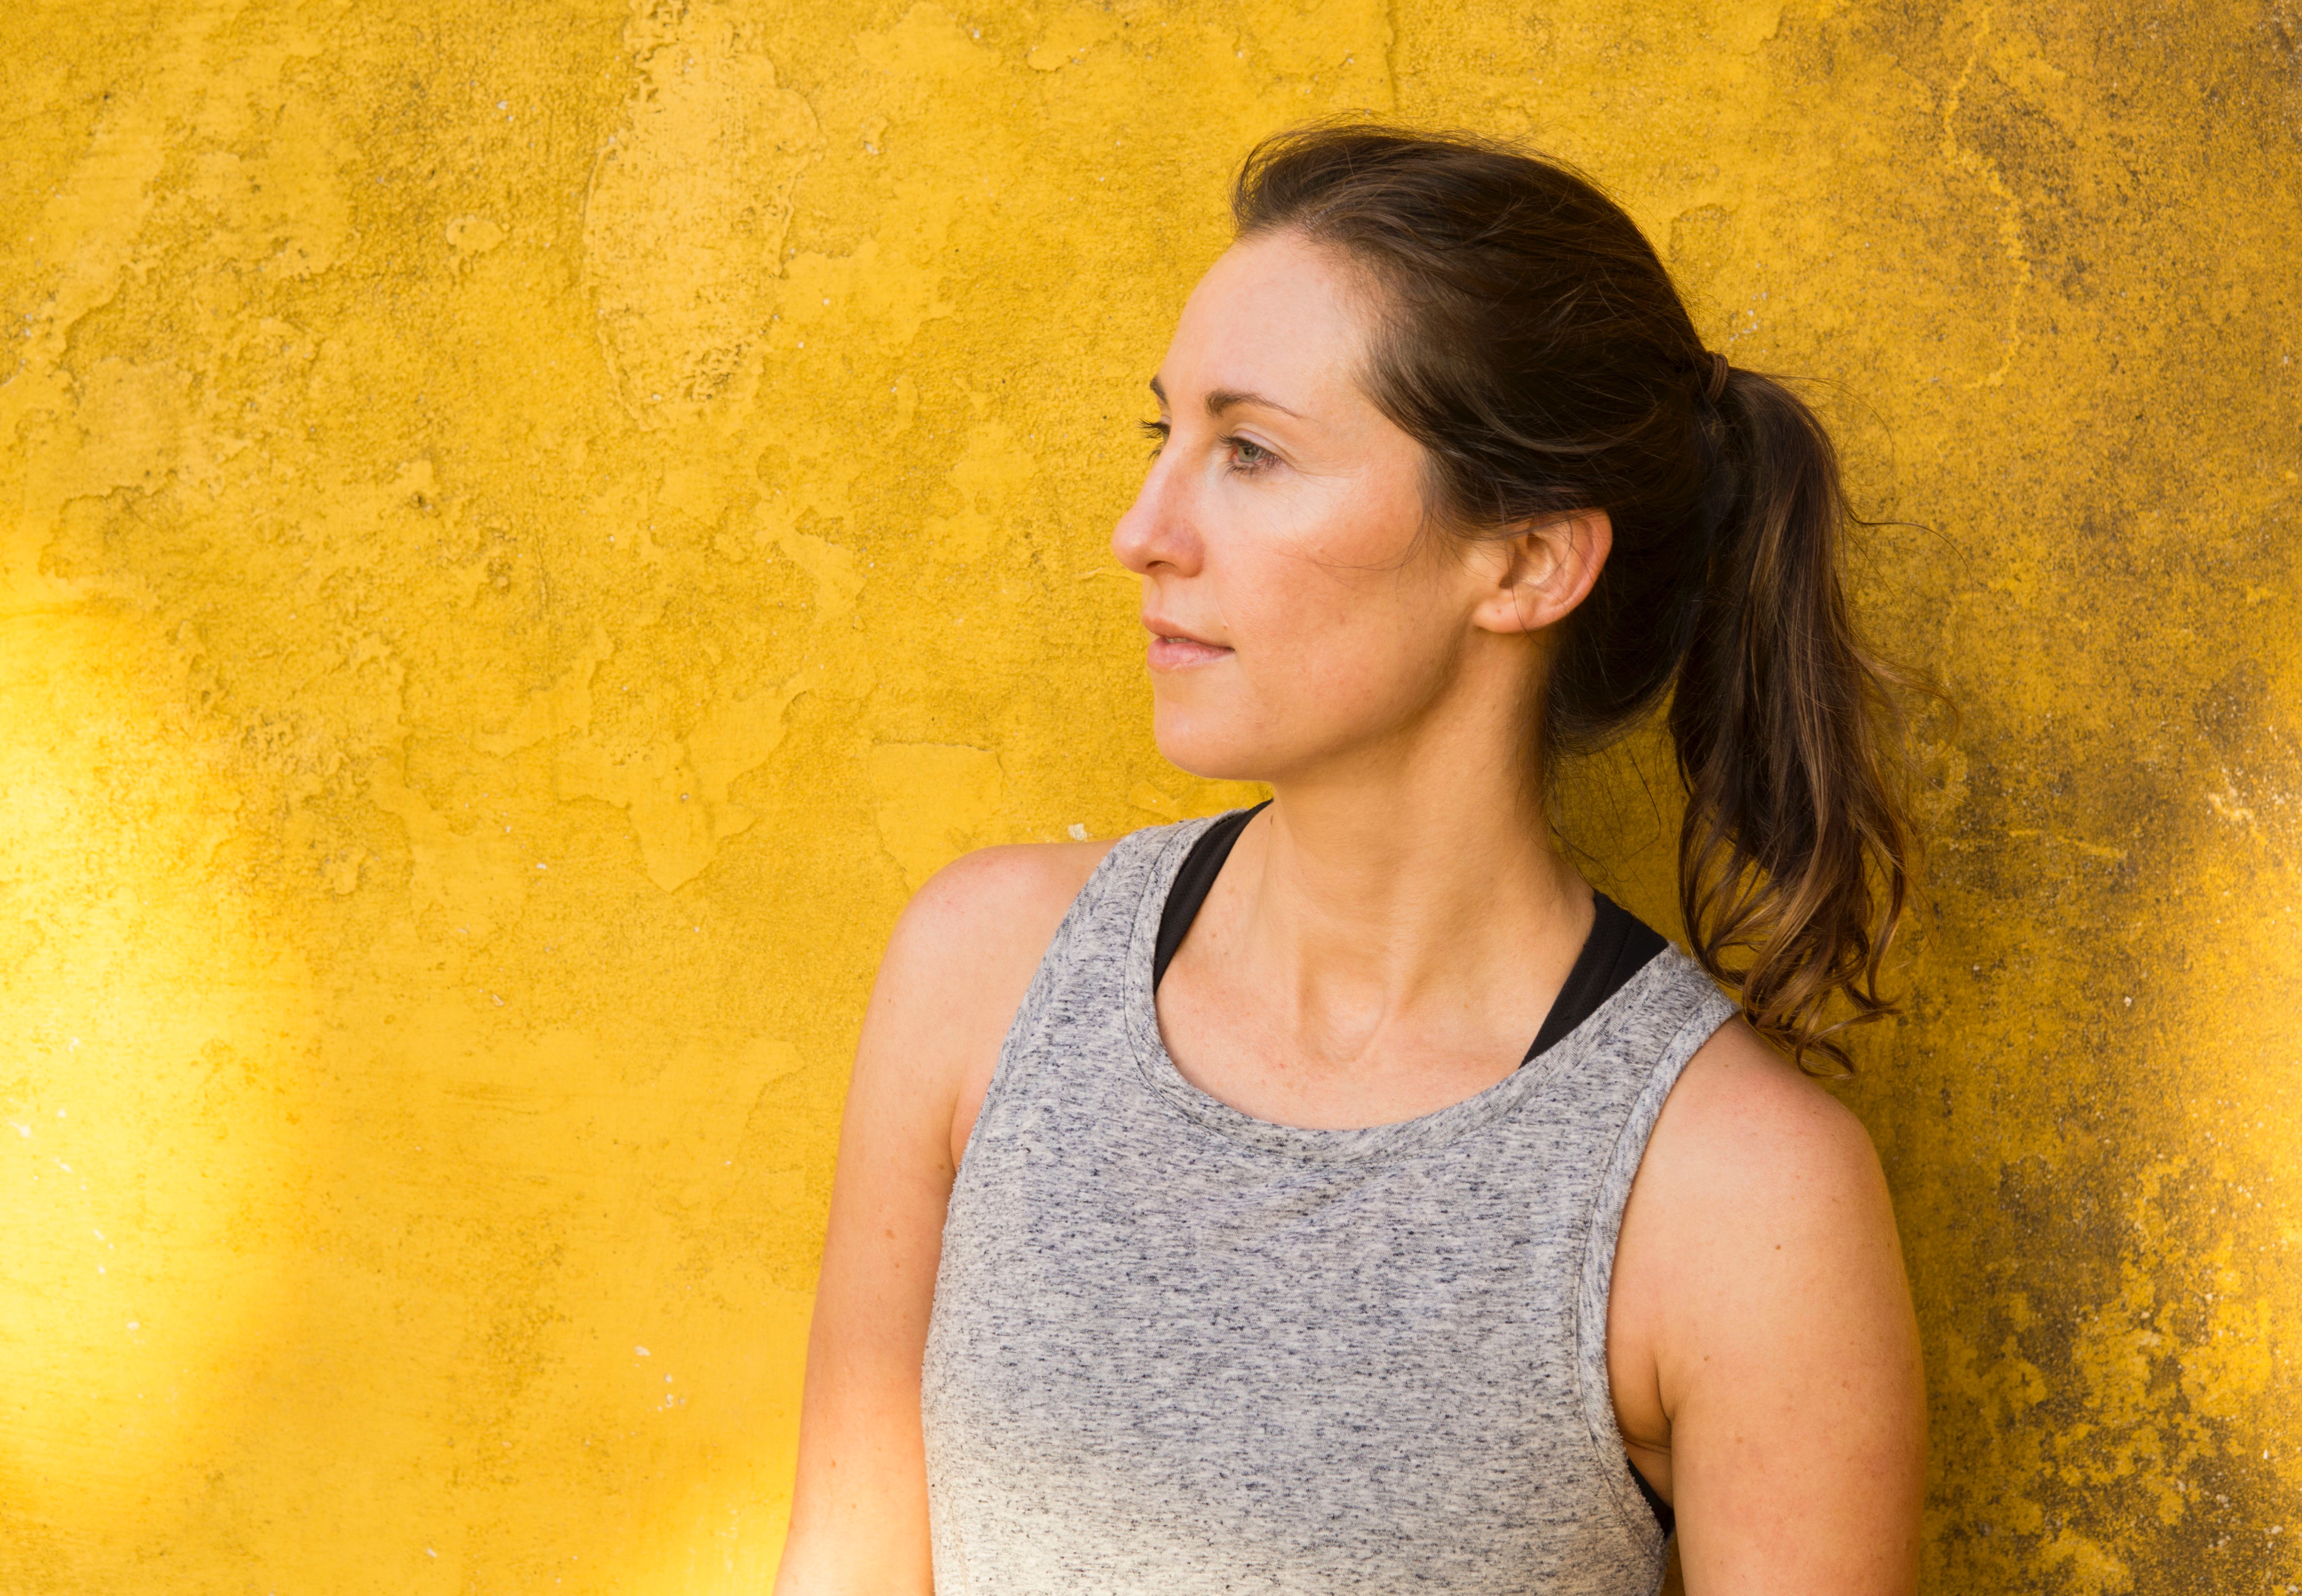
yellow, human hair color, beauty, girl, shoulder, neck, hairstyle, portrait, photo shoot, smile, long hair, brown hair, model, happiness, portrait photography